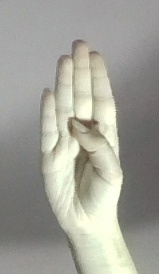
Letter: kaaf